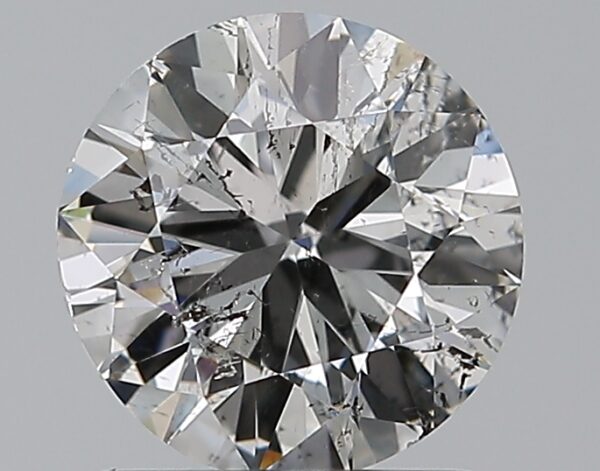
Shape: round
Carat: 1
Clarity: SI2
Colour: F
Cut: VG
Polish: VG
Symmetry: GD
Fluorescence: N
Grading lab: IGI
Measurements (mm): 6.47 x 6.4 x 3.85